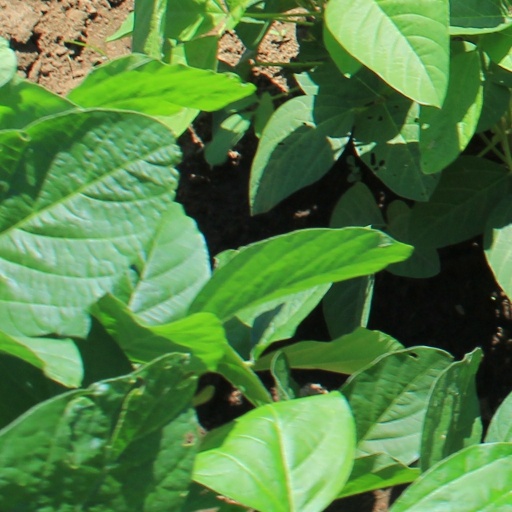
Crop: soybean